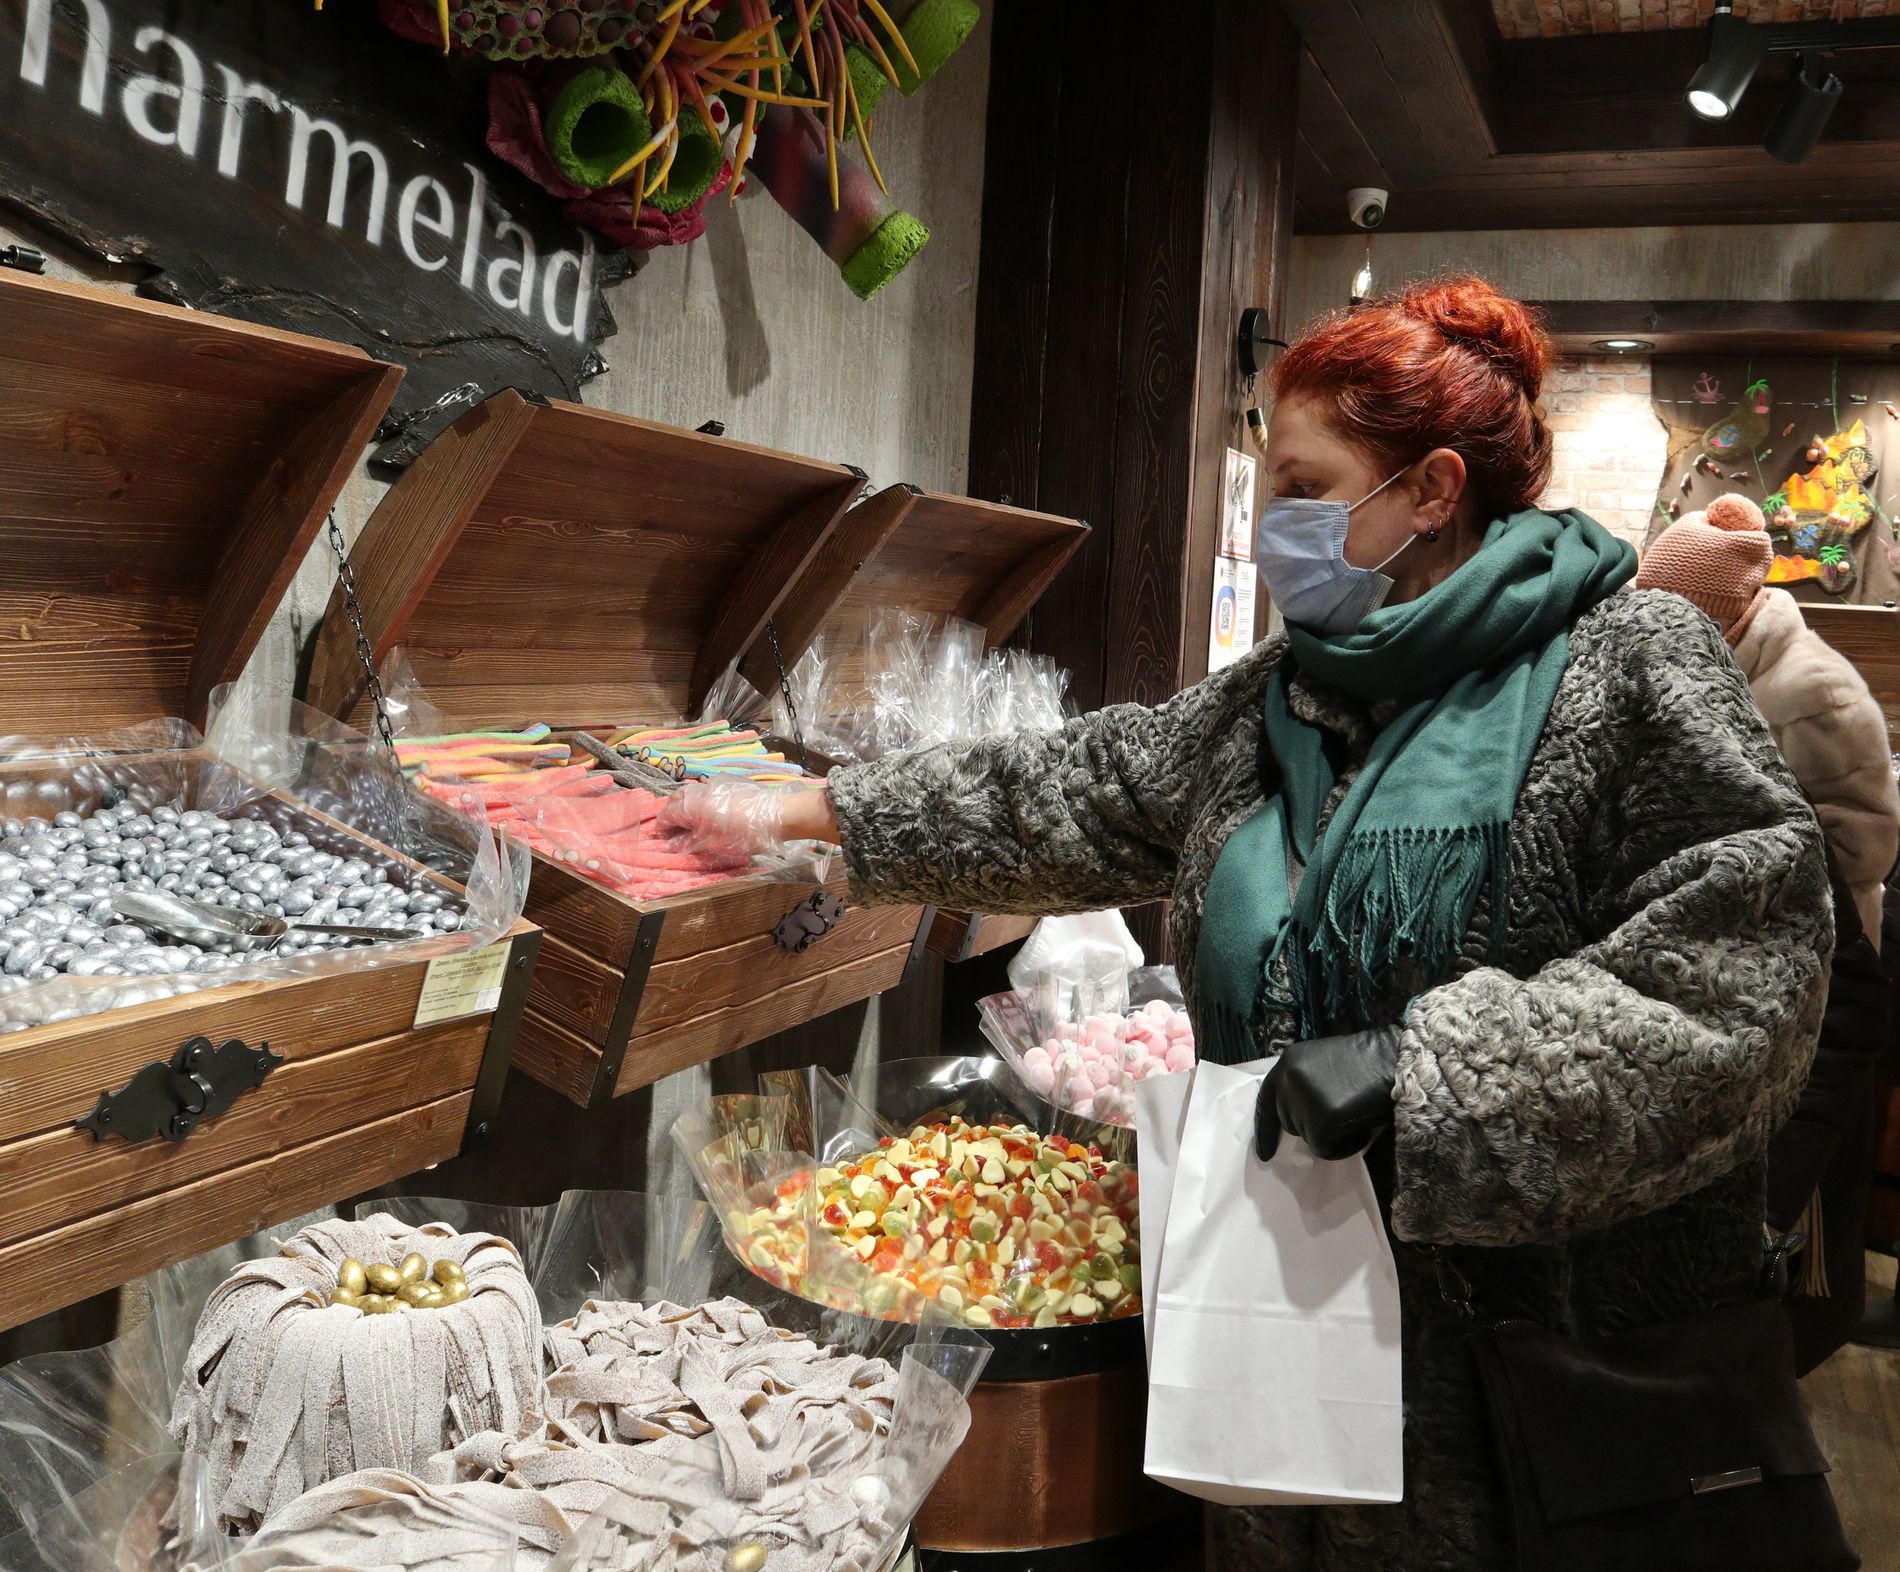
Women buying candy
A woman buying candy from a candy store is wearing medical mash plastic gloves and a coat and the candy in in barrels and hanging shelves
this Lifestyle photograph was taken as a point of view form the eye level the women is the main point of the photo and she is buying some candy while having a good hygiene the mood is sweet and cozy and the color palette is warm
Labels: Clothing, Glove, Accessories, Bag, Handbag, Adult, Male, Man, Person, Market, Food, Wood, Coat, Sweets, Bazaar, Shop, Women, sweets shelf, Shop backgroung, Candy store, hanging shelves
Camera: Canon Canon EOS M6
Lens: EF-M15-45mm f/3.5-6.3 IS STM
Aperture: F8
Exposure: 1/60 sec
ISO: 1000
Focal length: 15.0 mm